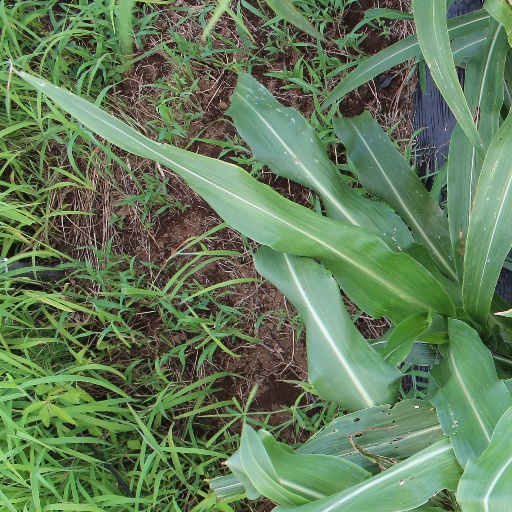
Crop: sorghum